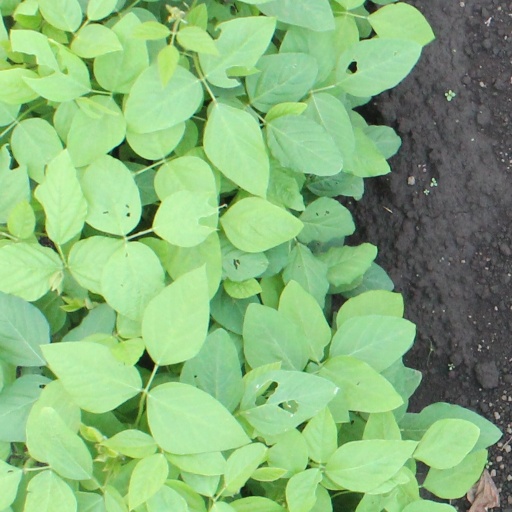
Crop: soybean